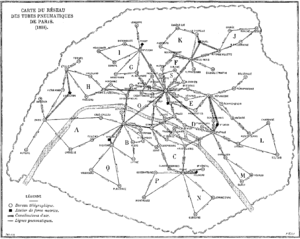
Carte du réseau des tubes pneumatiques de Paris (1888)
La Poste pneumatique de Paris était le système de tubes pneumatiques desservant Paris entre 1868 et 1984. Ce réseau géré par les P&T permettait d'acheminer, souvent en moins d'une heure, des messages, dits « pneus » ou « petits bleus » dans l'ensemble de la capitale française et à Neuilly. En 1933, année de sa plus grande extension, le réseau fait 427 km.
Un tube pneumatique, appelé aussi transport par tube pneumatique, est un système propulsant par différence de pression des navettes cylindriques, lesquelles servent à transporter des objets.